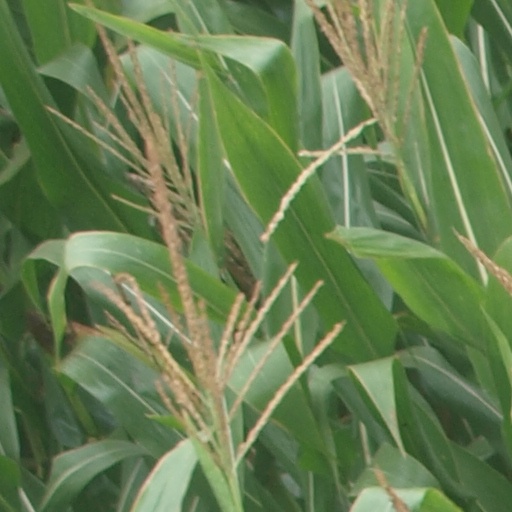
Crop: maize; corn